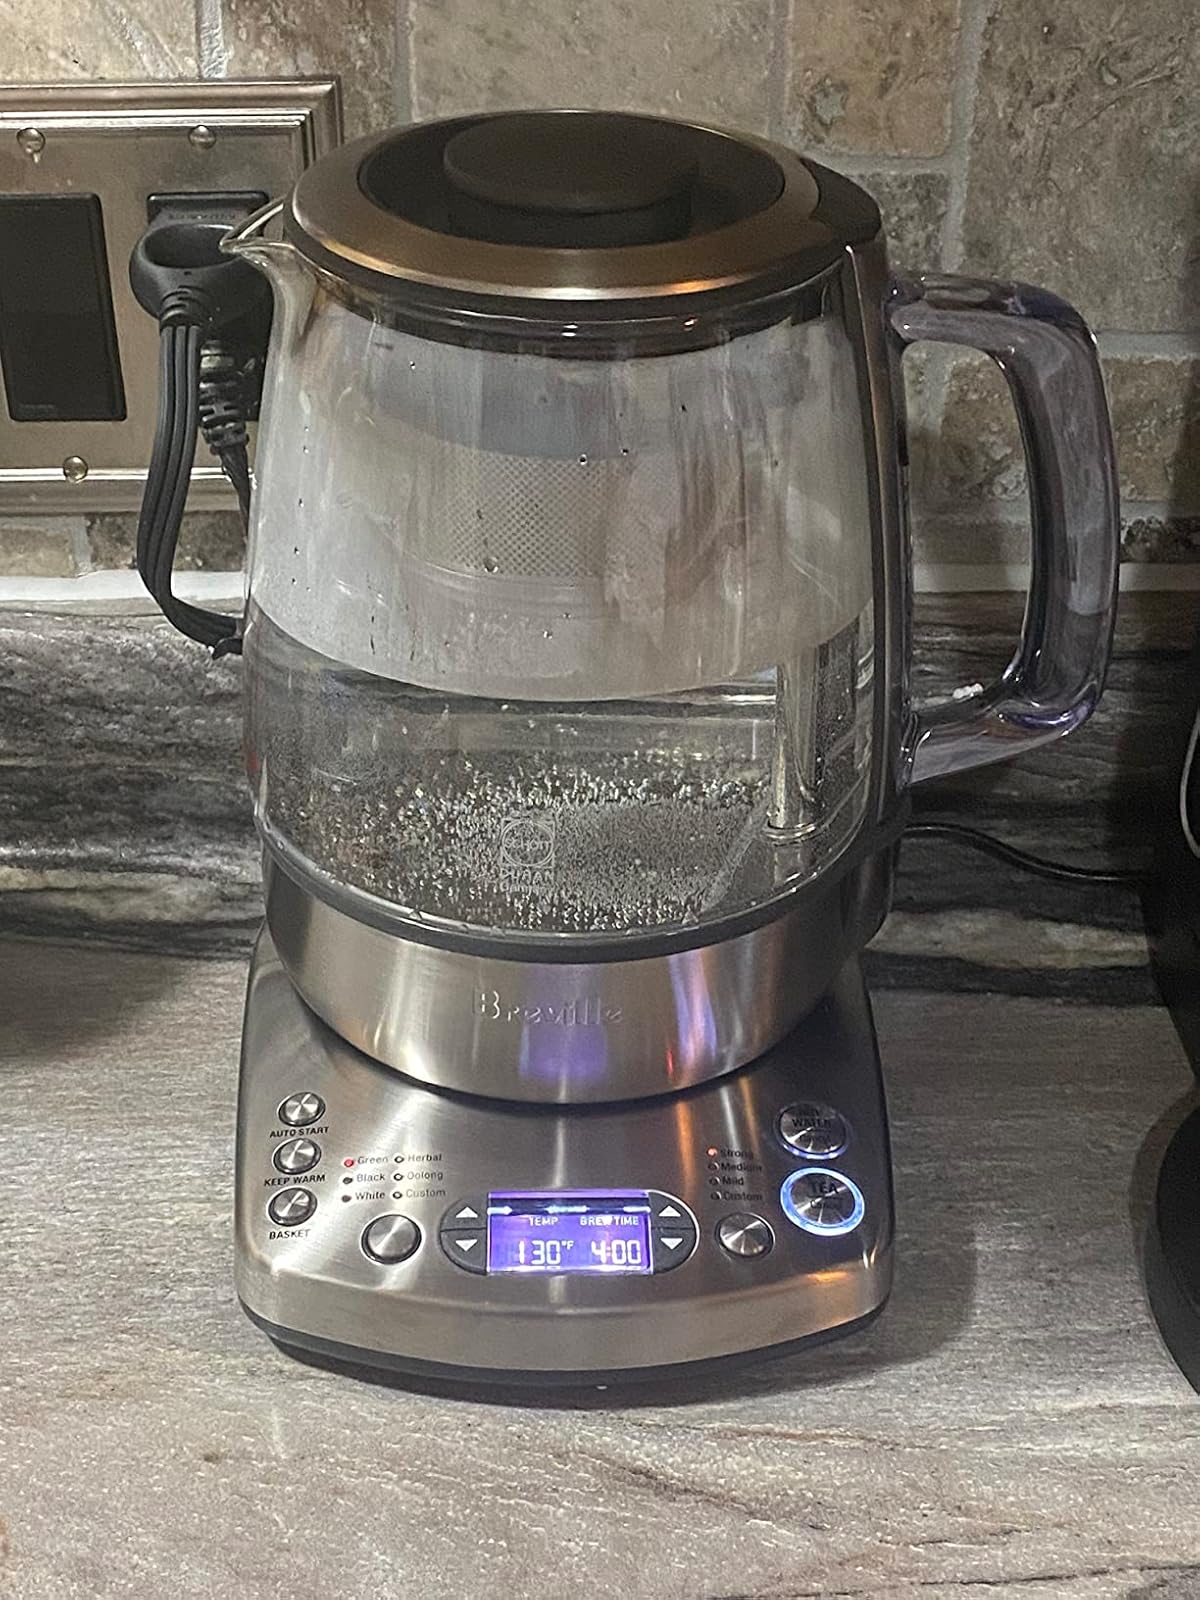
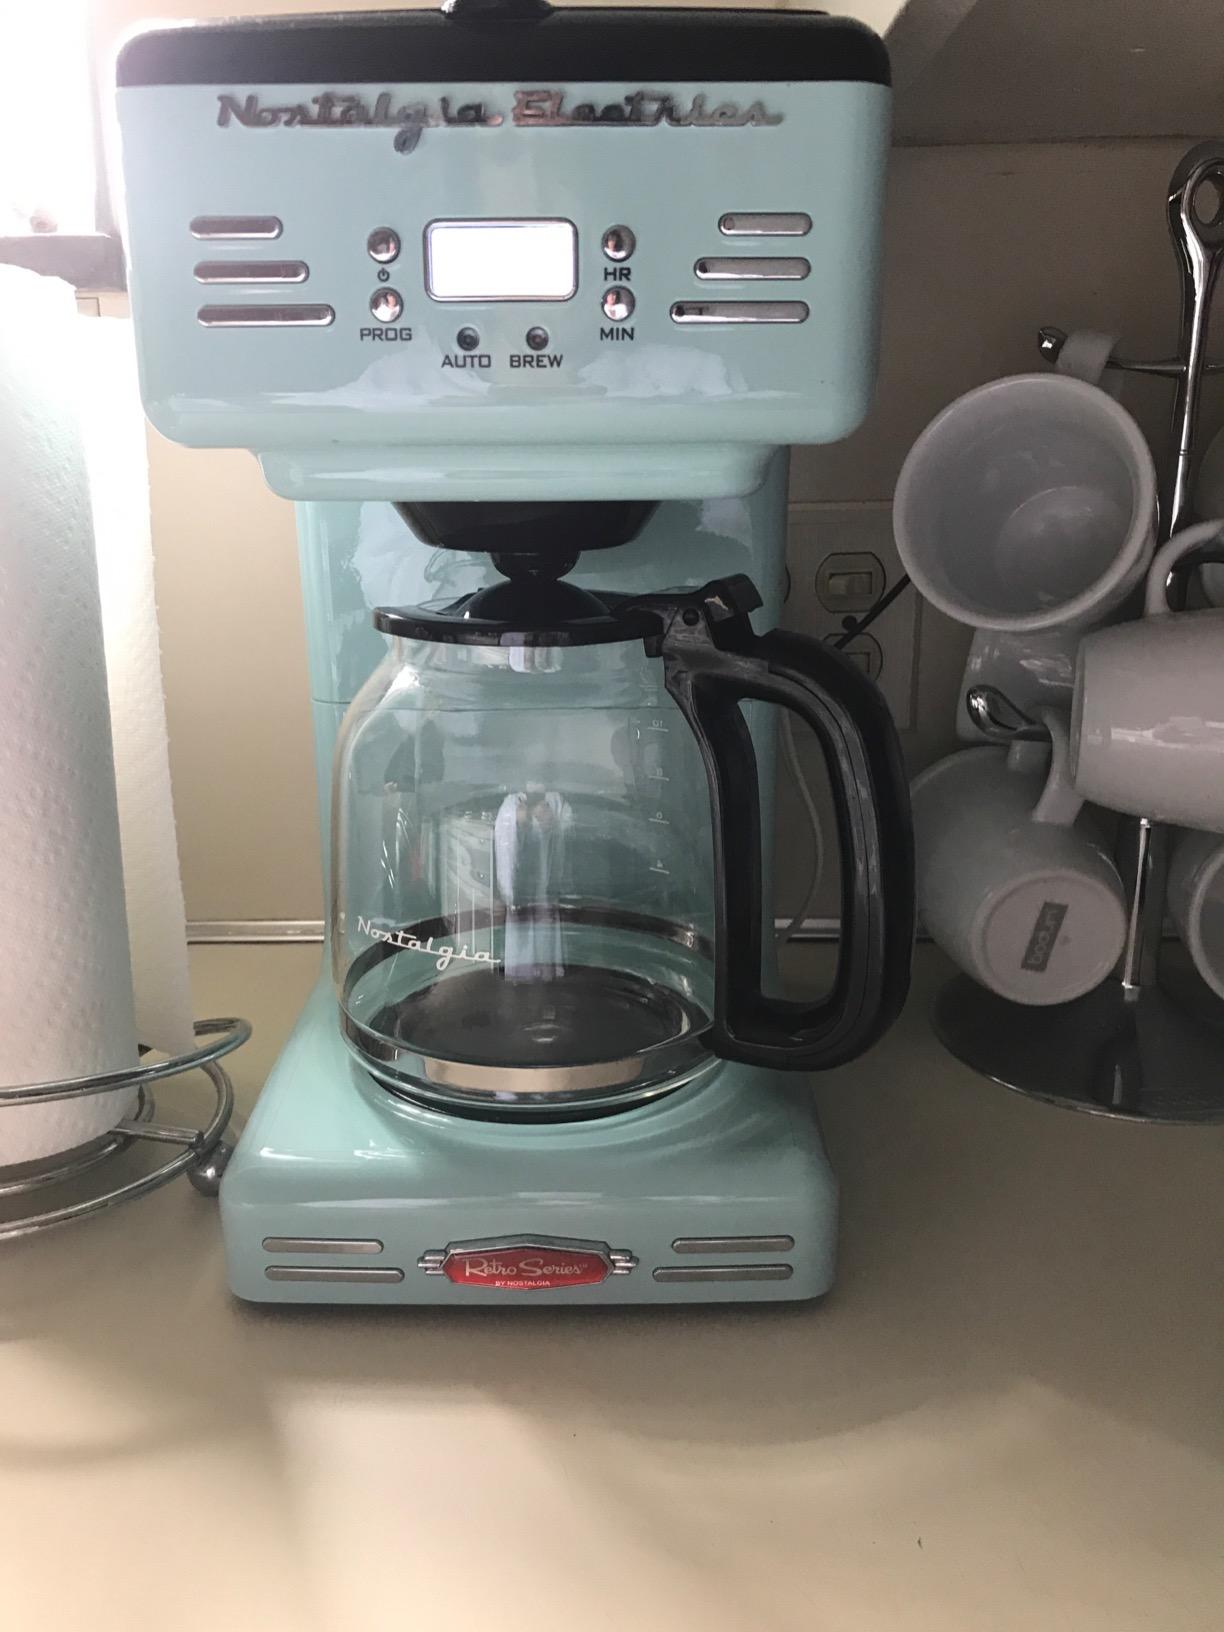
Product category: items_tea
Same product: no